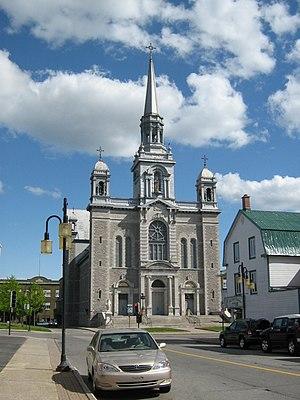
Église Saint-Paul à Shawinigan (secteur Grand-Mère)
Grand-Mère est une ancienne ville du Québec, au Canada, fusionnée à la ville de Shawinigan en 2002. L'ancienne ville est située dans le secteur nord de la nouvelle ville, de part et d'autre de la rivière Saint-Maurice, et à 45 km au nord de Trois-Rivières. La population de Grand-Mère était de 13 179 habitants en 2001, de 14 223 en 1996 et de 14 287 en 1991. La superficie de Grand-Mère est de 63 km².
Shawinigan est une ville du Québec, située en Mauricie. Elle compte 49 349 habitants en 2016. Désignée cité de l'énergie en vertu de son histoire hydroélectrique et industrielle, elle se trouve dans un environnement naturel composé de nombreuses forêts, rivières et lacs.
La liste des lieux de culte de la Mauricie comprend tous les lieux de culte de la Mauricie au Québec. La majorité de ceux-ci sont catholiques et font partie du diocèse de Trois-Rivières. Certains sont officiellement reconnus en tant que lieu patrimonial.